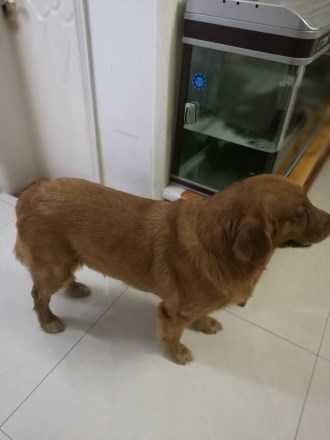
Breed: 5355-n000126-golden_retriever